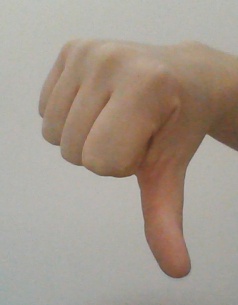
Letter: waw